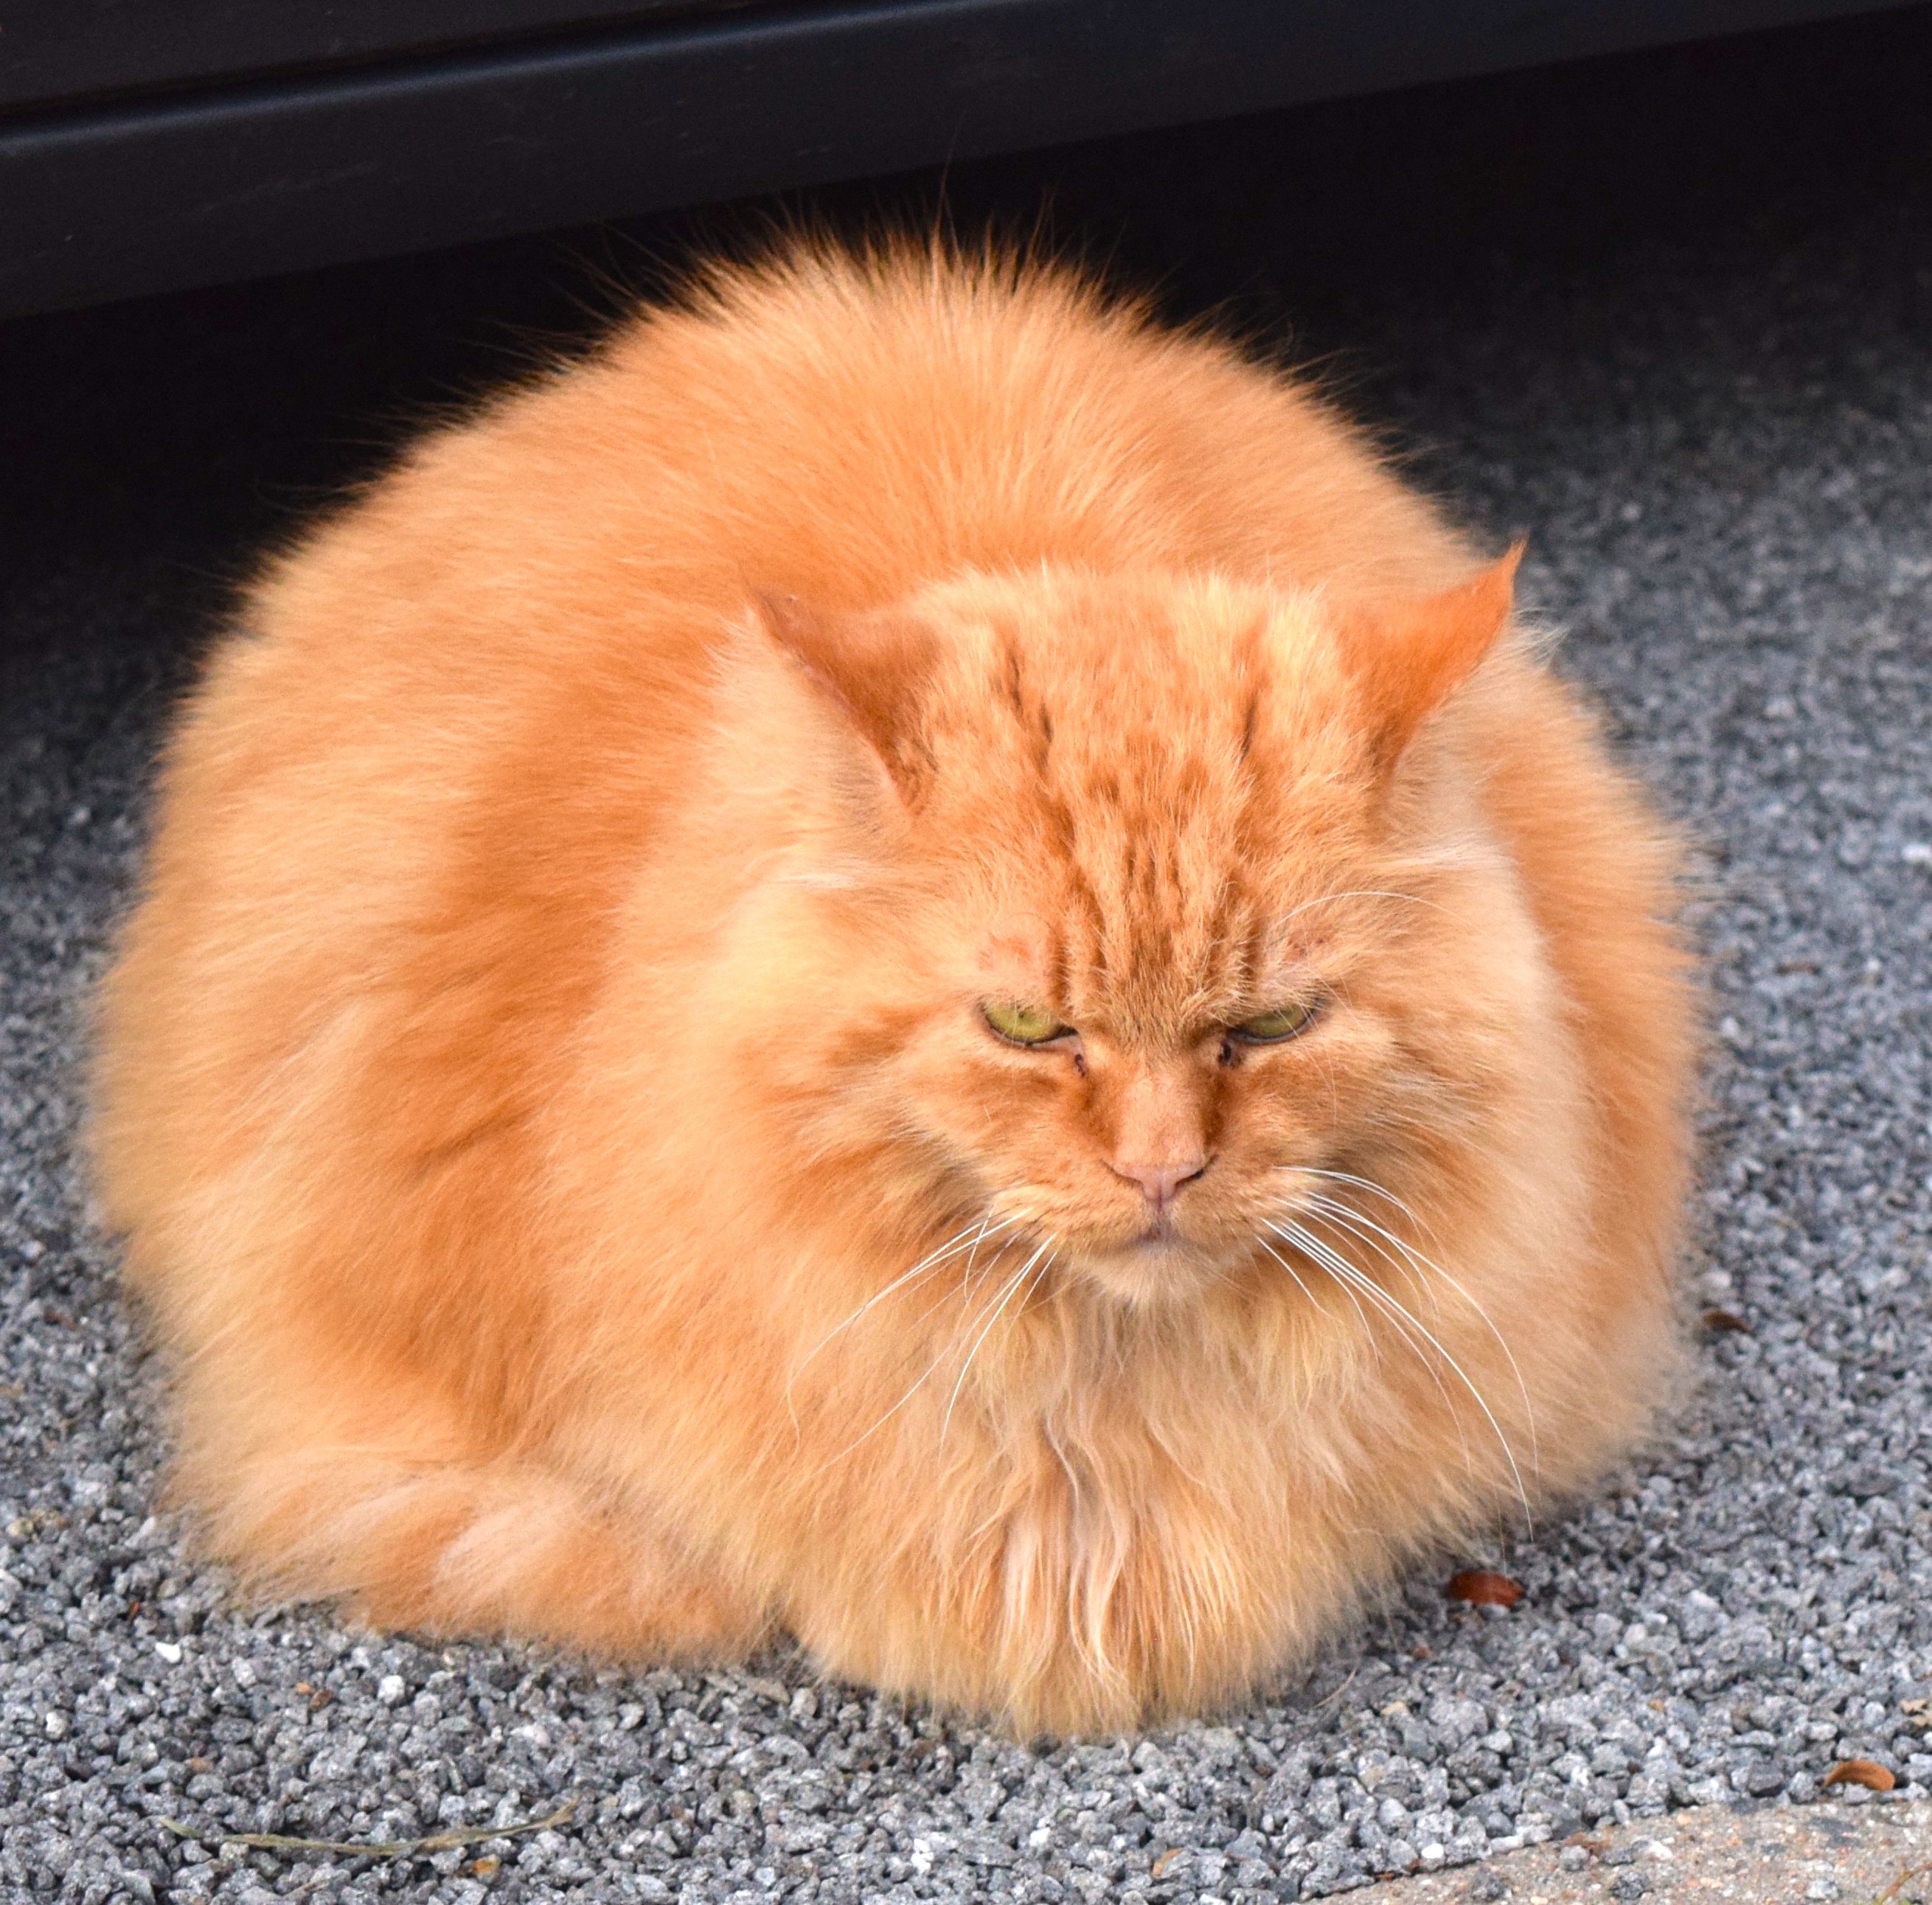
animal, pet, fur, relax, kitten, cat, mammal, whiskers, vertebrate, enjoy, persian, meow, purr, small to medium sized cats, cat like mammal, carnivoran, domestic long haired cat